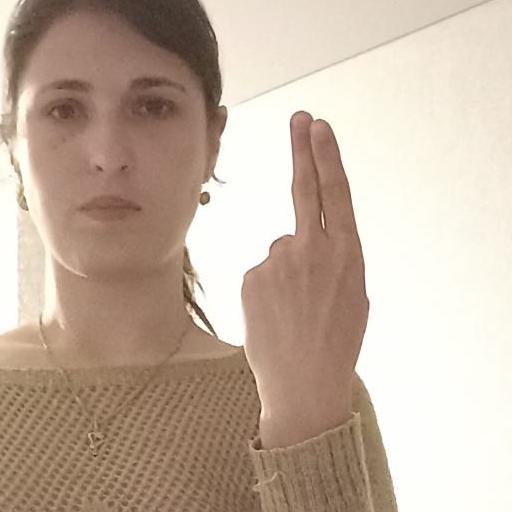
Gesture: two_up_inverted